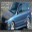
Label: automobile